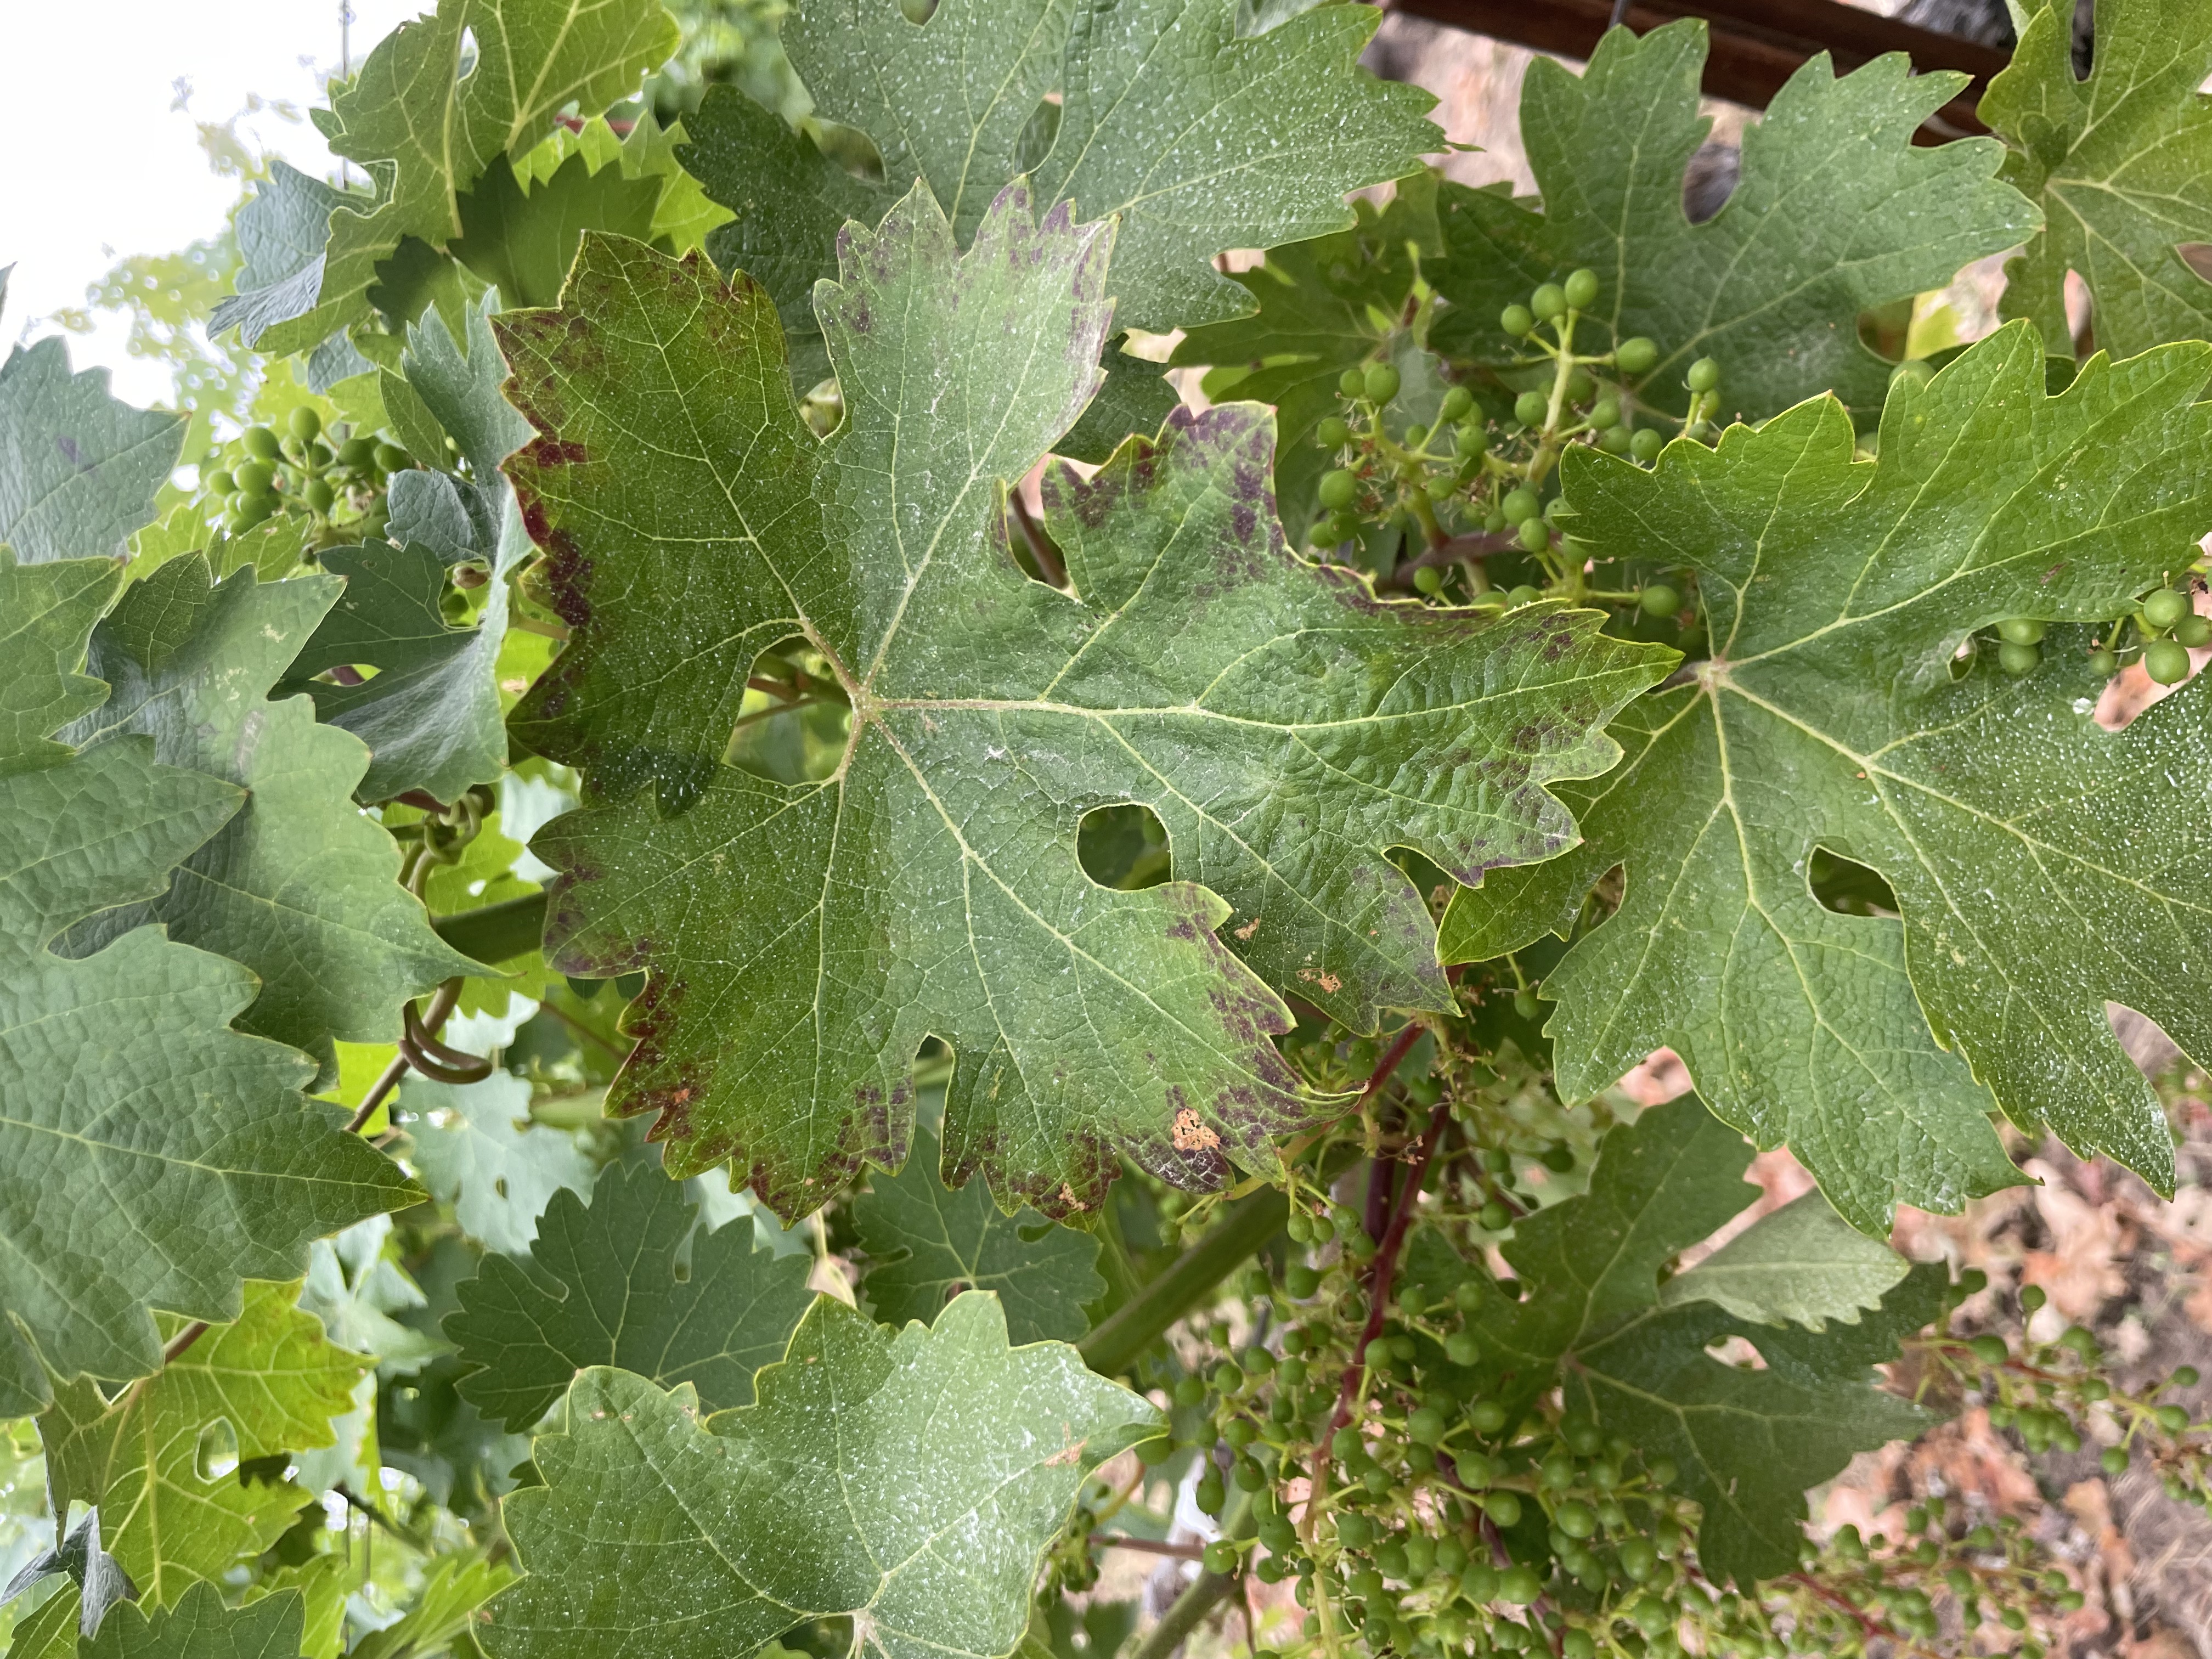
Label: Other Red